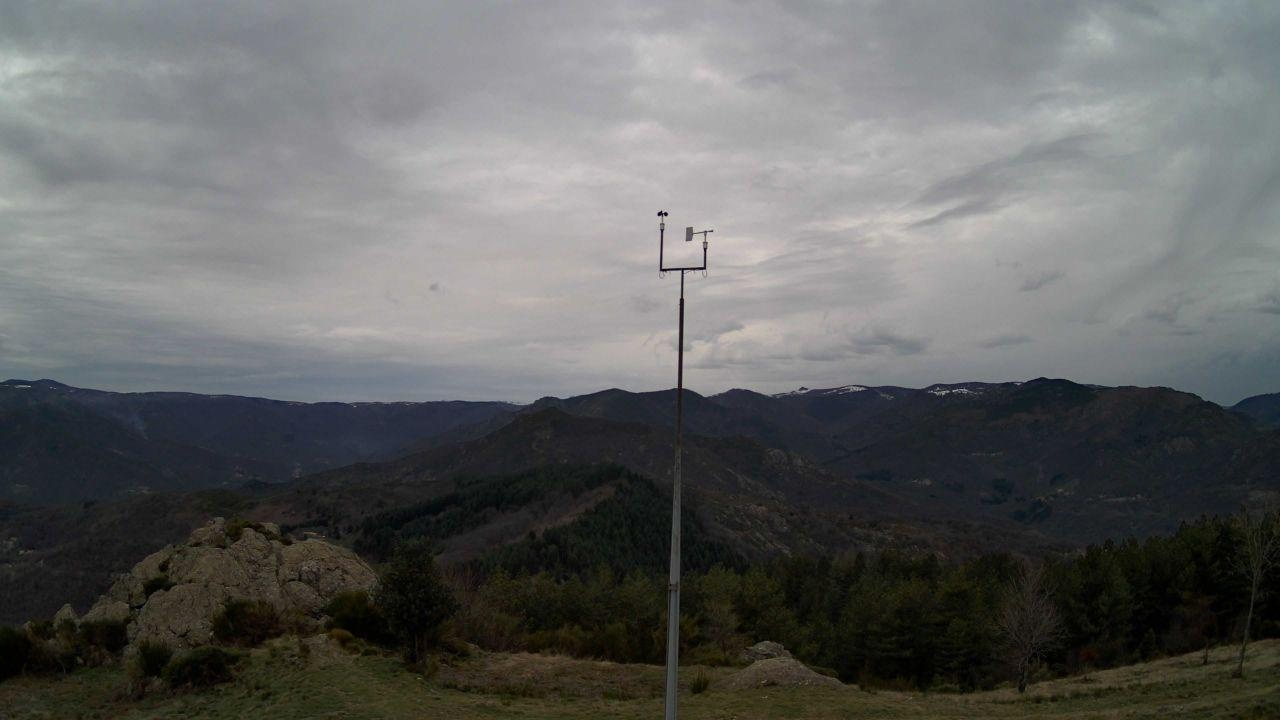
Fire: no
Smoke: yes